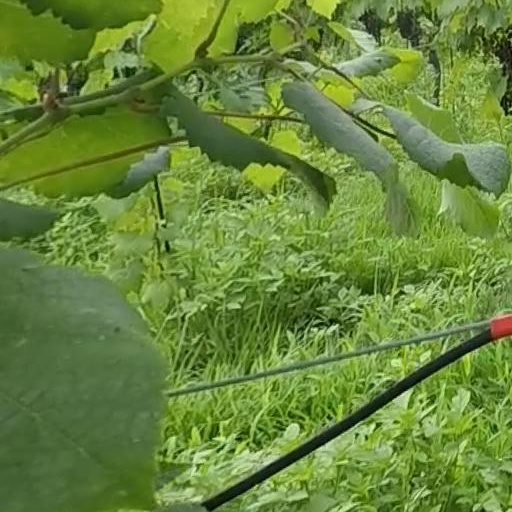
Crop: grape